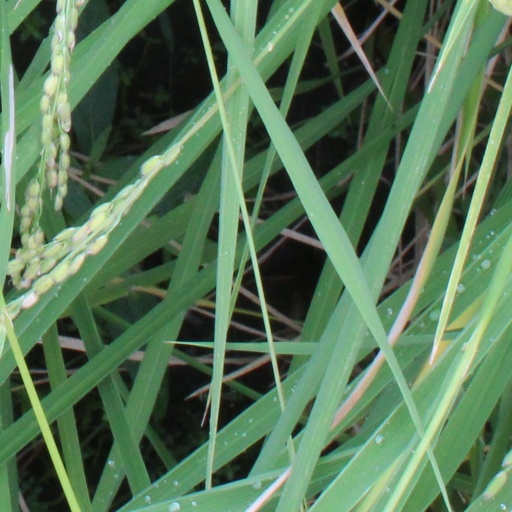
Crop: rice